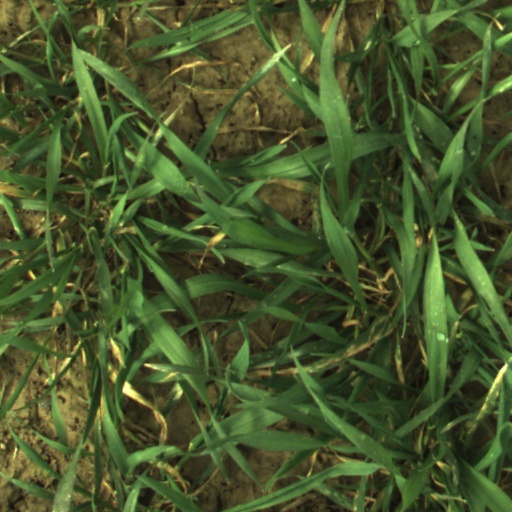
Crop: wheat